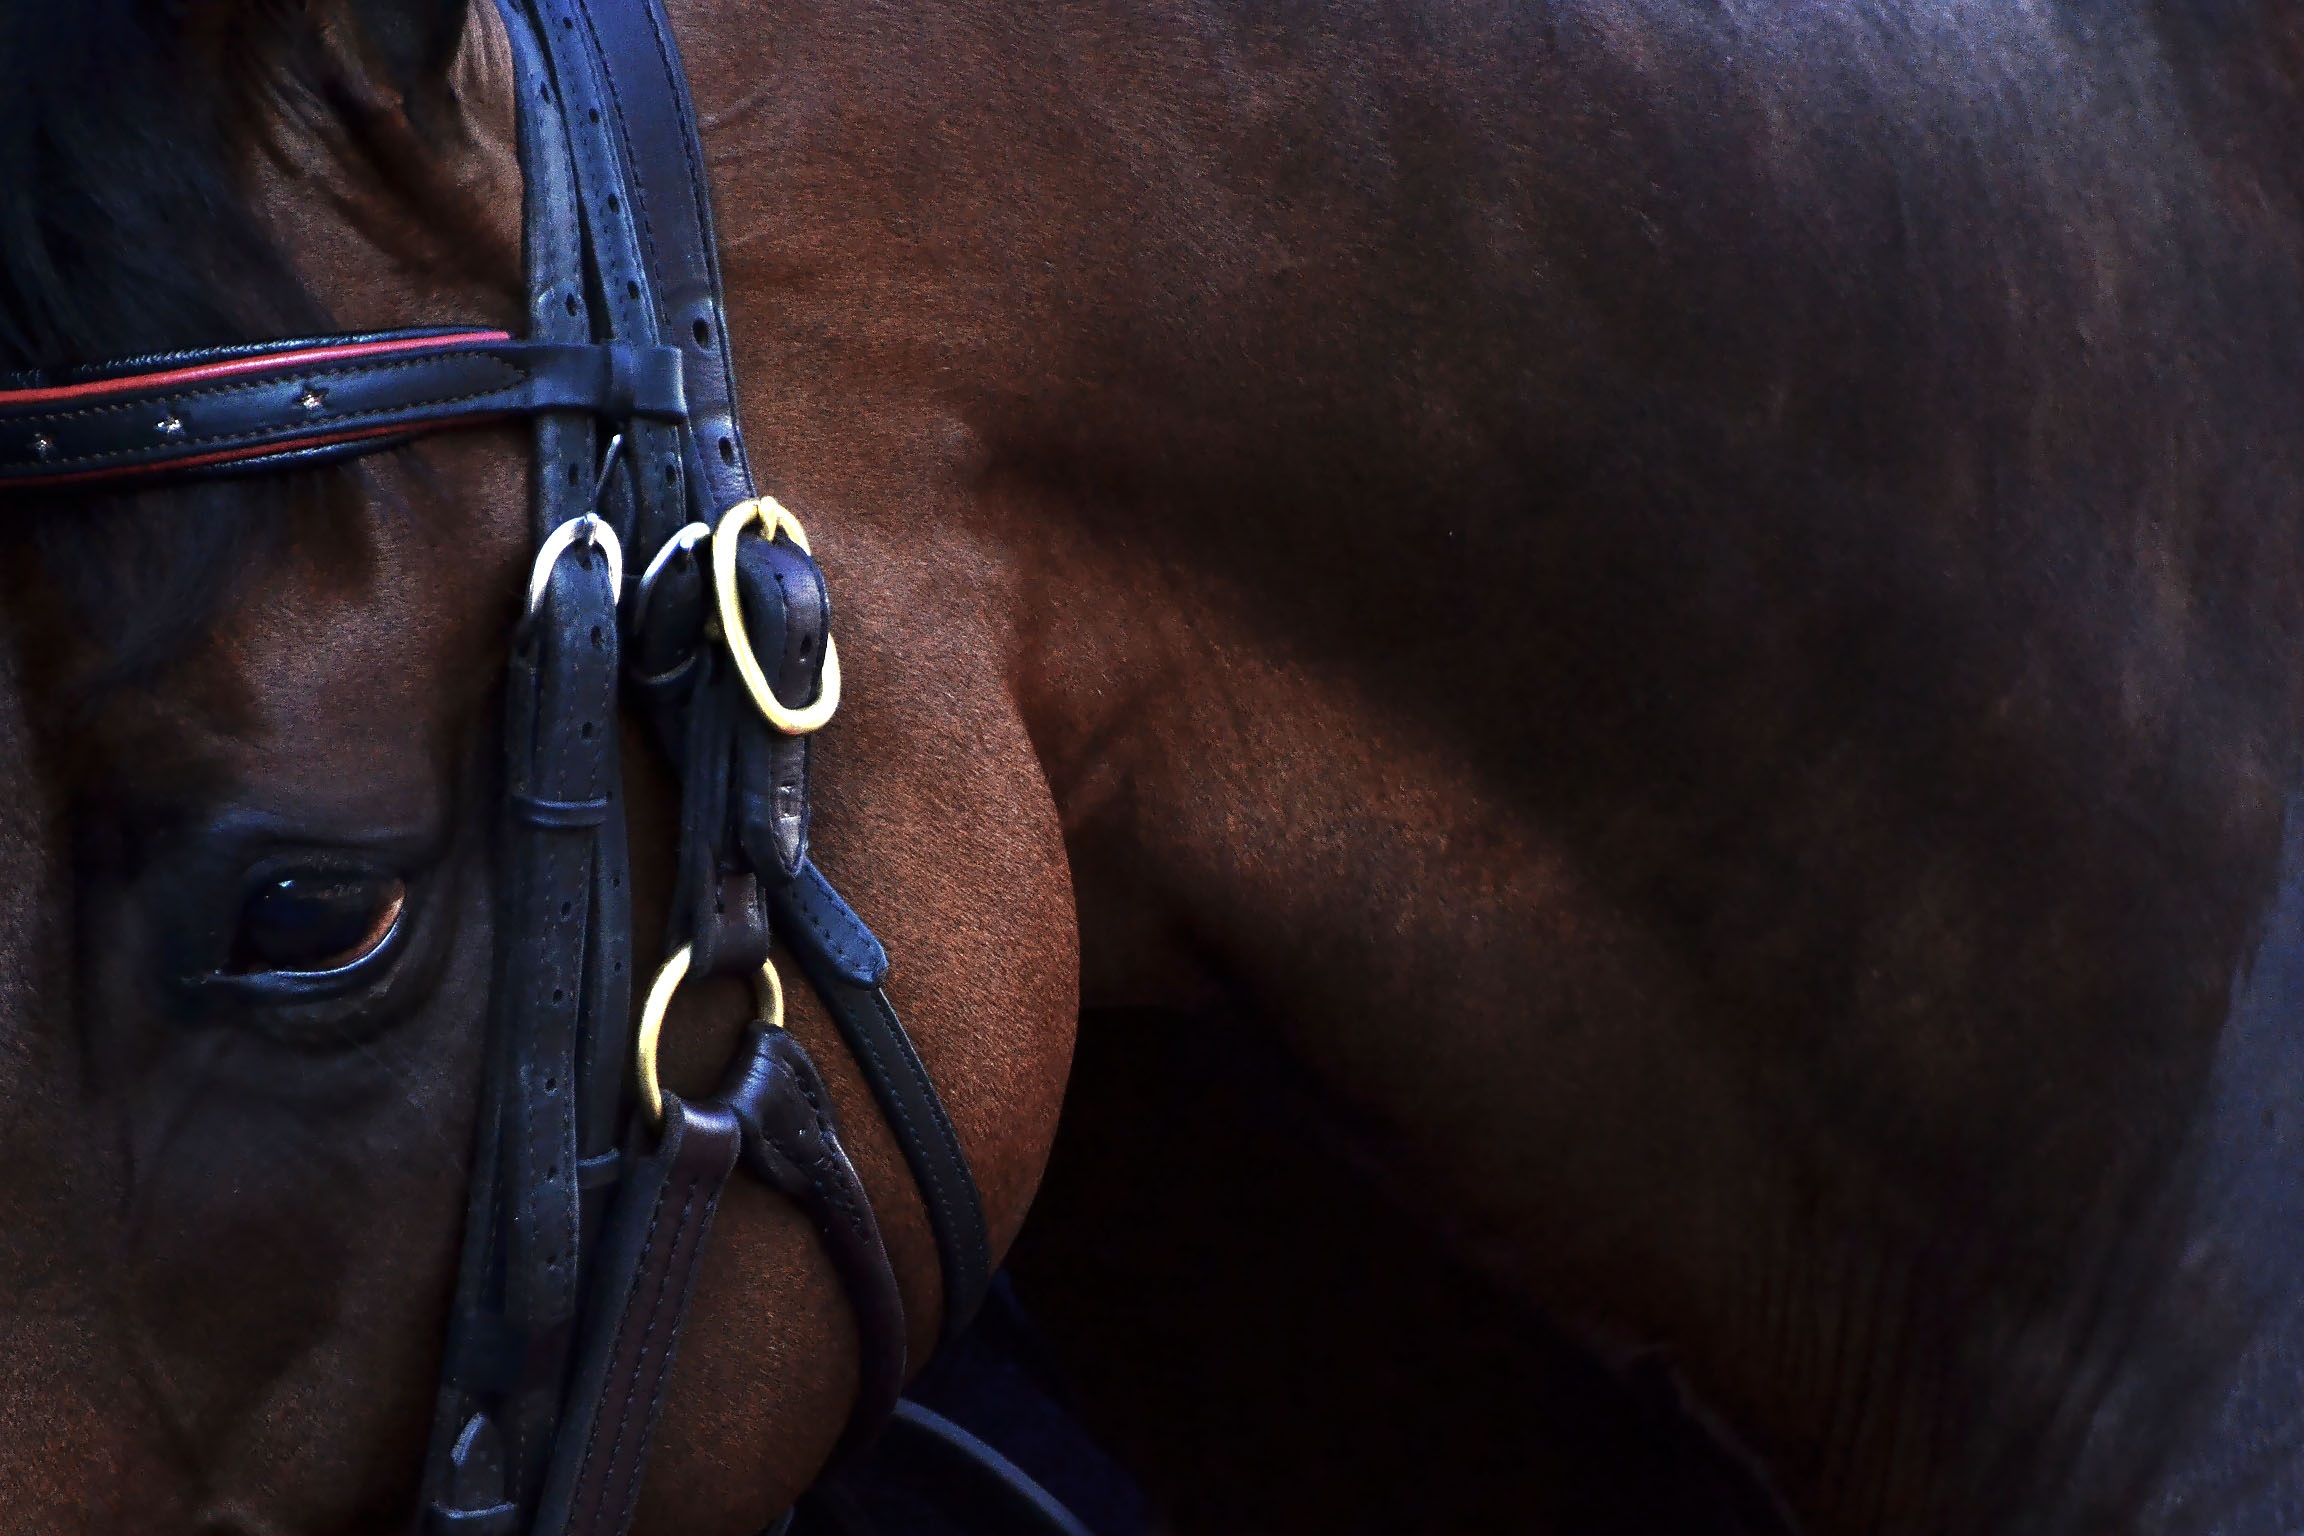
horse, bay, rein, mammal, stallion, mane, blue, close up, bridle, equine, thoroughbred, head, racing, race track, arlington, halter, arlington park, tb, horse like mammal, horse tack